Treaty of Bromberg

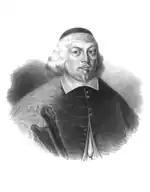
Wacław Leszczyński (Venceslaus Les(z)no), archbishop of Ermland (Warmia)

However, Ermland (Ermeland, Warmia) was to be returned to Poland. And if the Brandenburgian Hohenzollern dynasty became extinct in the male line, the Prussian duchy was agreed to pass on to the Polish crown. That made Prussian estates have to pay conditional allegiance to an envoy of subsequent Polish kings upon their succession ("hommagium eventuale, Eventualhuldigung"), and they were released from previous oaths and obligations regarding the Polish crown.